Margherita Rinaldi

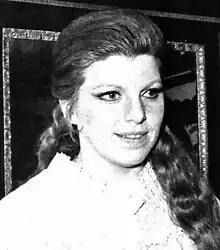
Rinaldi in "Radiocorriere" magazine, 1971

Margherita Rinaldi (12 January 1935 – 7 September 2023) was an Italian lyric soprano, primarily active in the 1960s and 1970s, after she made her debut as Donizetti's Lucia di Lammermoor in 1958, prompting her career at La Scala in Milan. She also appeared internationally, performing a wide repertoire including, besides Italian belcanto roles, Baroque and French opera. She recorded the roles of Gilda in Verdi's "Rigoletto" and Ilia in Mozart's "Idomeneo". From 1981, she worked as a voice teacher.